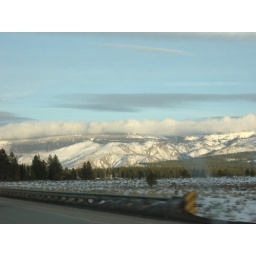
Low clouds over snowy mountains